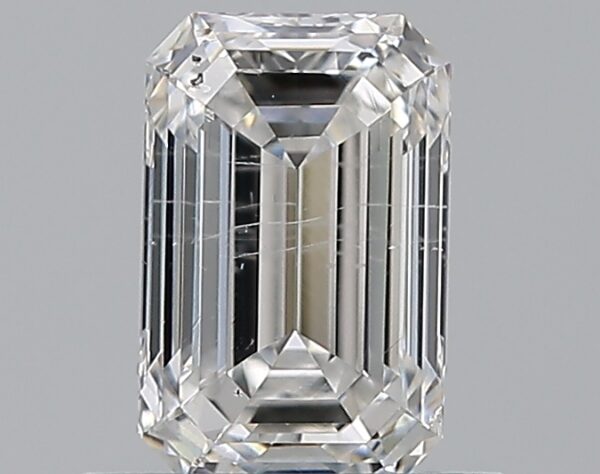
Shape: emerald
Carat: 0.8
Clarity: SI2
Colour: E
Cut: EX
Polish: VG
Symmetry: VG
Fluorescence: N
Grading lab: GIA
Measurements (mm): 6.54 x 4.25 x 2.9